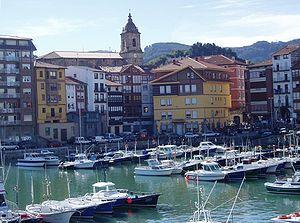
Bermeo est une commune de la comarque de Busturialdea en Biscaye dans la communauté autonome du Pays basque. Il s'agit de la localité la plus peuplée de la région du Urdaibai avec plus de 17 000 habitants. La ville a eu le titre de « Tête de Biscaye » de 1476 à 1602. Elle a été fondée en 1236.